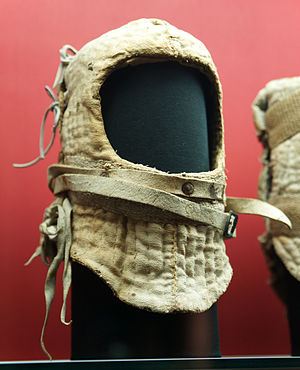
Tøndehjelm / Historie
Tøndehjelme blev båret med en polstret hætte indenunder, her vist uden hjelm.
En tøndehjelm er en hjelm, der vandt frem i forbindelse med korstogene i 1100-tallet. De blev brugt af riddere og tungt infanteri i de fleste europæiske hære fra omkring 1220 til 1540.